Channel V Thailand

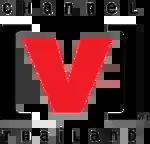
The logo used from 1996 to 2014.

Channel [V] Thailand started in 1996 by joint venture between STAR TV and Broadcasting Network Thailand (BNT). At present, Channel [V] Thailand was joint ventured by STAR TV (49%), TrueVisions (26%) and GMM Media (24%) since 2007.